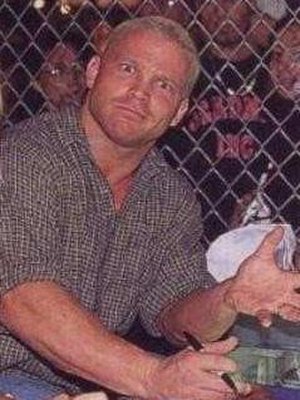
Mike Lockwood
Mike Lockwood var en amerikansk fribryder, bedst kendt som Crash Holly da han kæmpede for WWF.